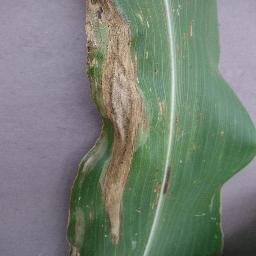
Label: Corn___Northern_Leaf_Blight